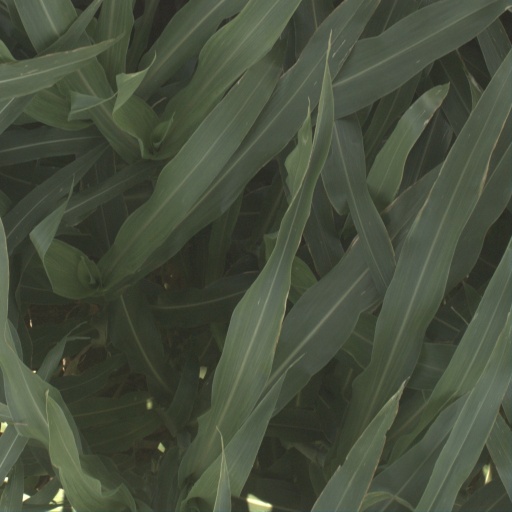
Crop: sorghum